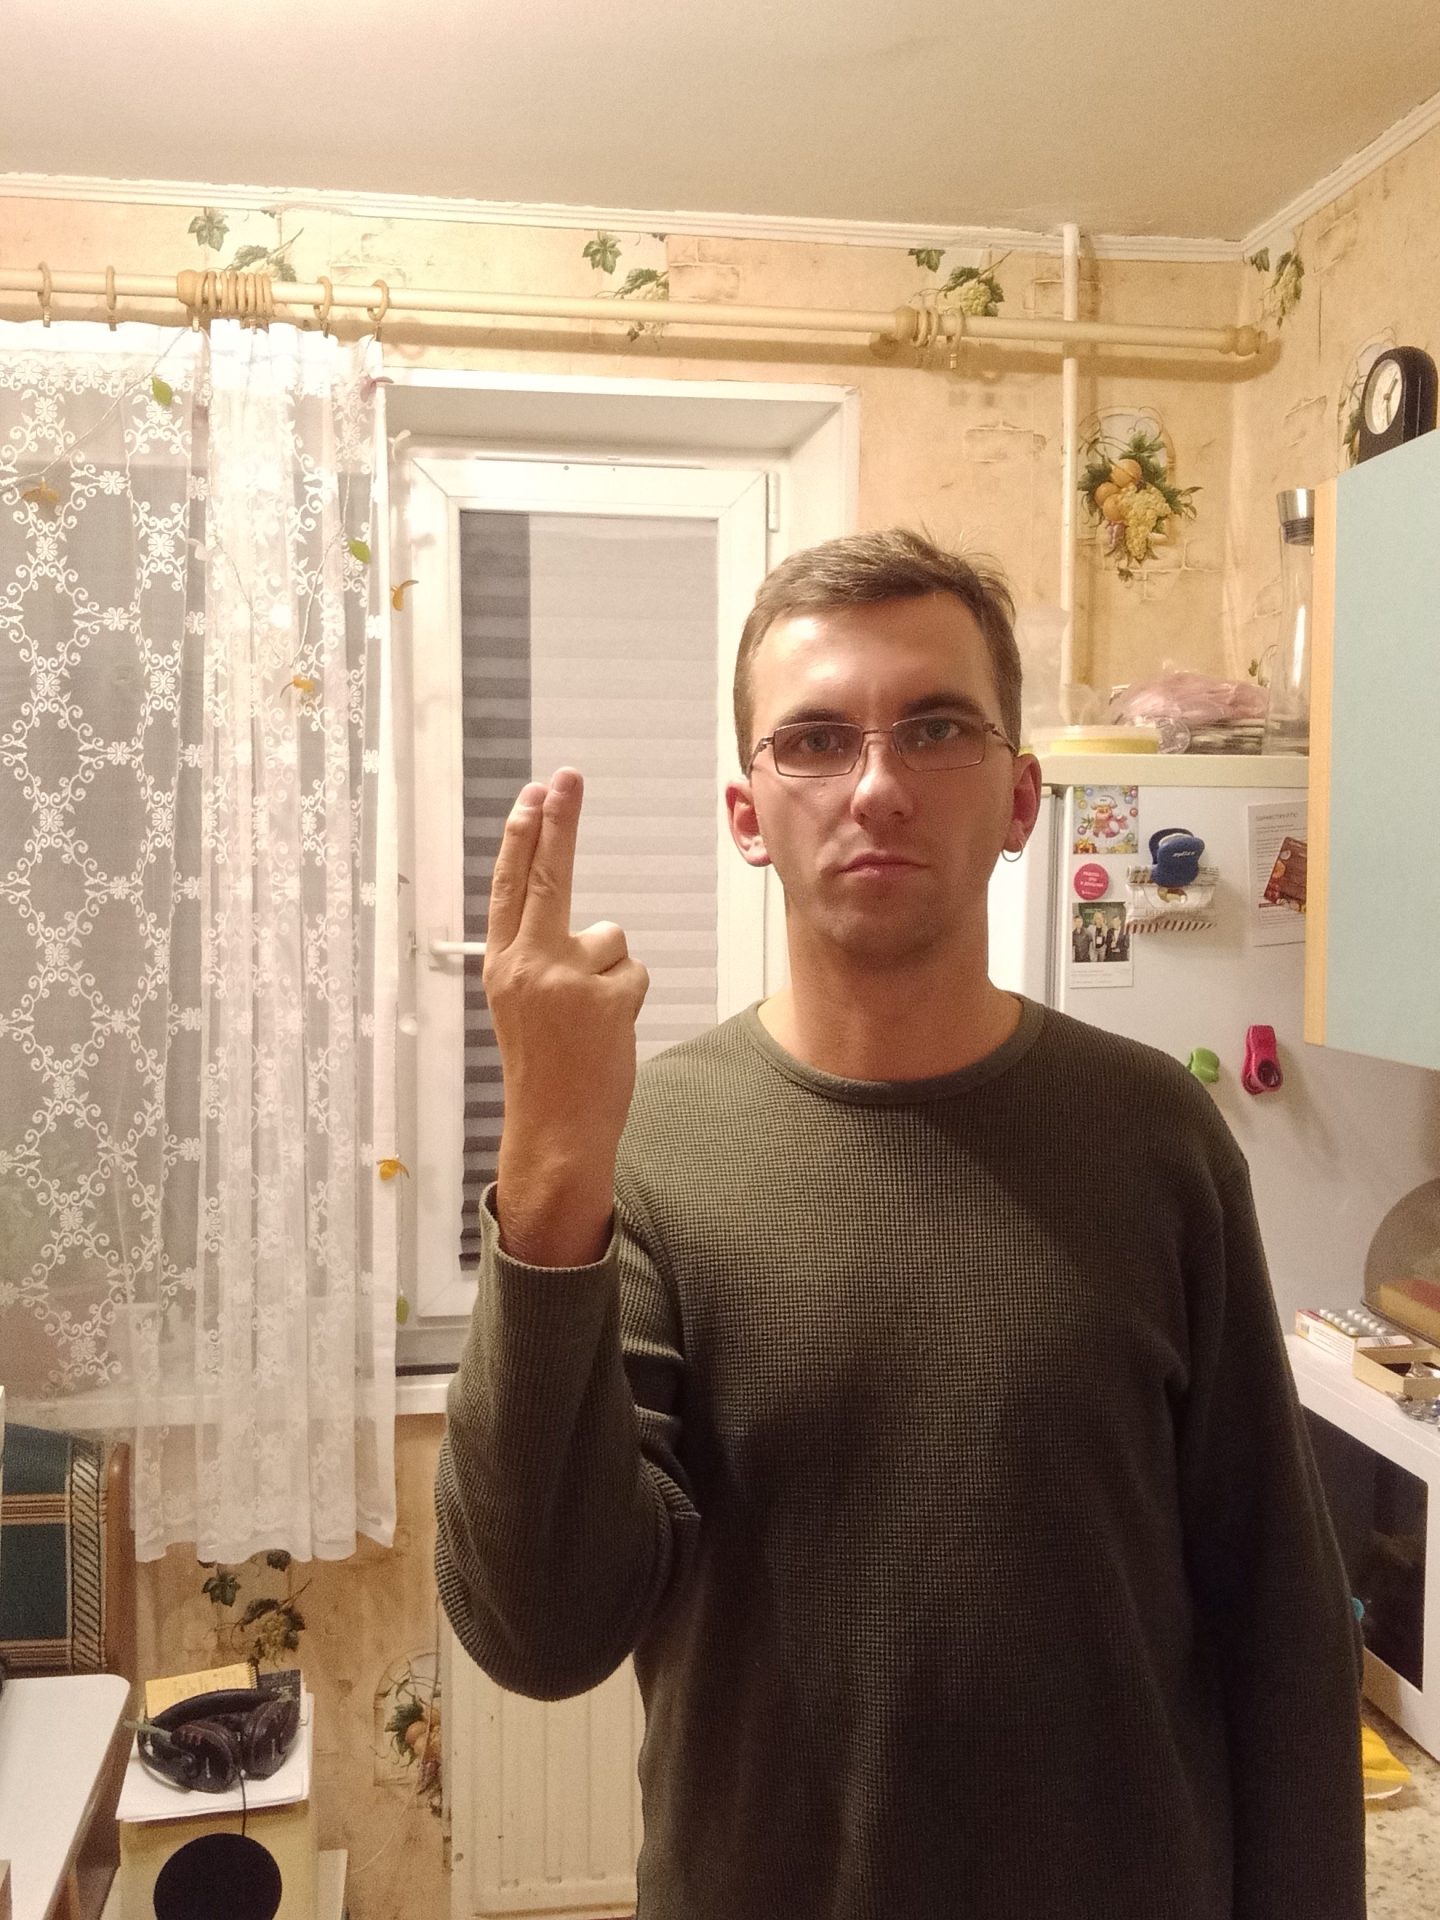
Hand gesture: two_up_inverted